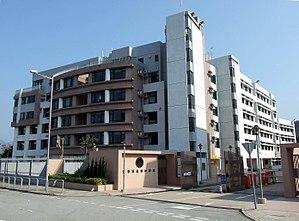
Un institut de théologie évangélique ou institut biblique, ou encore école biblique, est une institution chrétienne protestante ou évangélique d'enseignement supérieur, qui prépare les étudiants au ministère chrétien et leur offre une éducation théologique, des études bibliques et une formation pratique au ministère, pour devenir missionnaire, pasteur, diacre ou chantre.
Le Séminaire théologique baptiste de Hong Kong est un institut de théologie à Hong Kong, en Chine. Il est affilié à la Convention baptiste de Hong Kong.
L'évangélisme, couramment nommé christianisme évangélique ou encore protestantisme évangélique, est une branche du christianisme.
Le baptisme est un courant chrétien évangélique issu d'un réveil démarré par les pasteurs anglais John Smyth en Hollande en 1609, puis Thomas Helwys en Angleterre en 1612. En 2010, le mouvement compterait 100 millions de croyants. Un certain nombre de dénominations baptistes dans le monde sont regroupées dans l'Alliance baptiste mondiale.